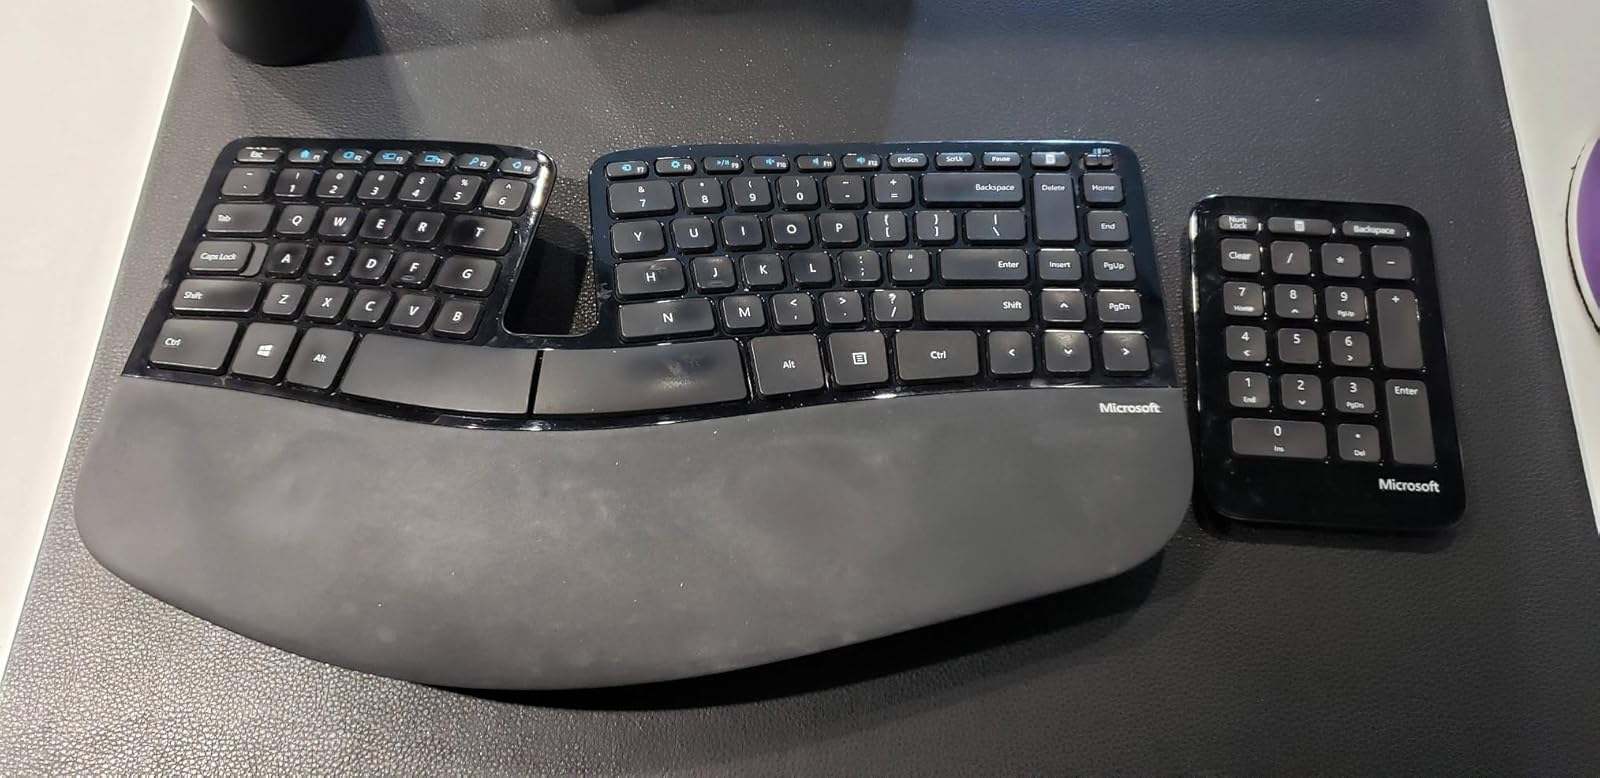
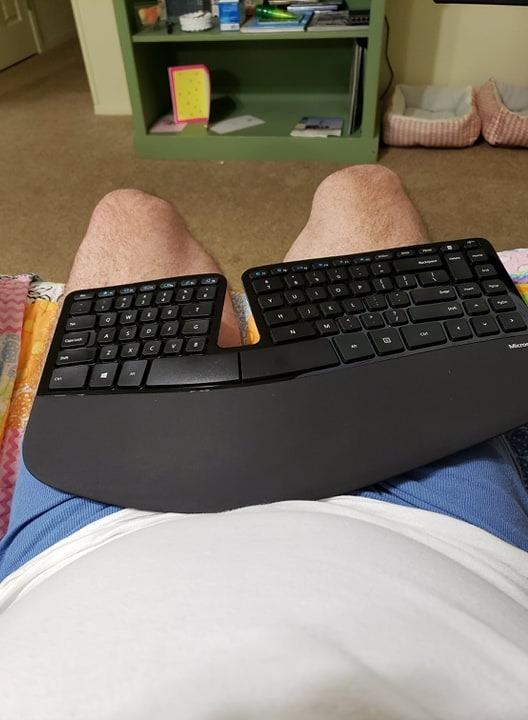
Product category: keyboard
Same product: yes